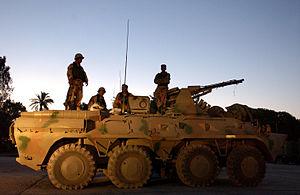
BTR est l'abréviation du terme russe de Bronetransporter, littéralement « blindé de transport ». C'est sous cette désignation que sont rangés la plupart des véhicules de transport de troupes produits en Union soviétique puis en Russie après la Seconde Guerre mondiale.